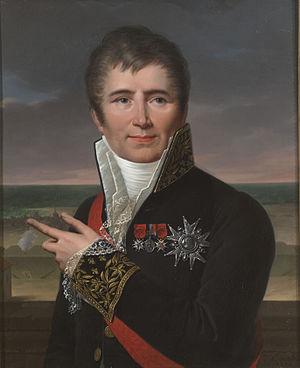
Charles Henri Ver-Huell ou Verhuell, né à Doetinchem le 11 février 1764 et mort le 25 octobre 1845 à Paris, est un amiral français d'origine néerlandaise.